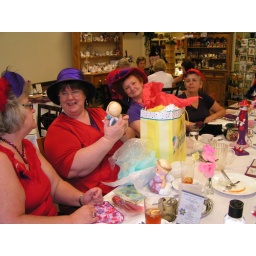
Janice finds the ceramic angel boy too in her birthday bag